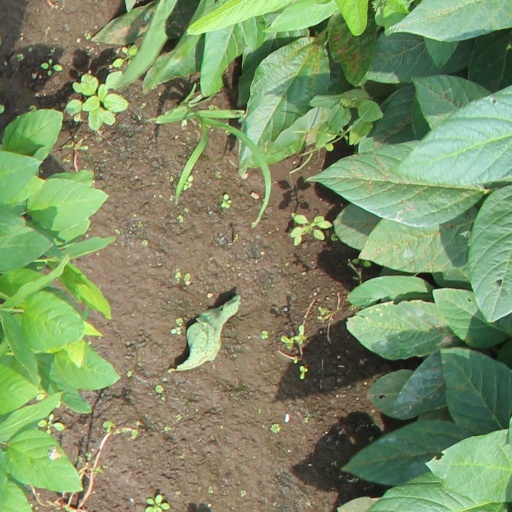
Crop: soybean